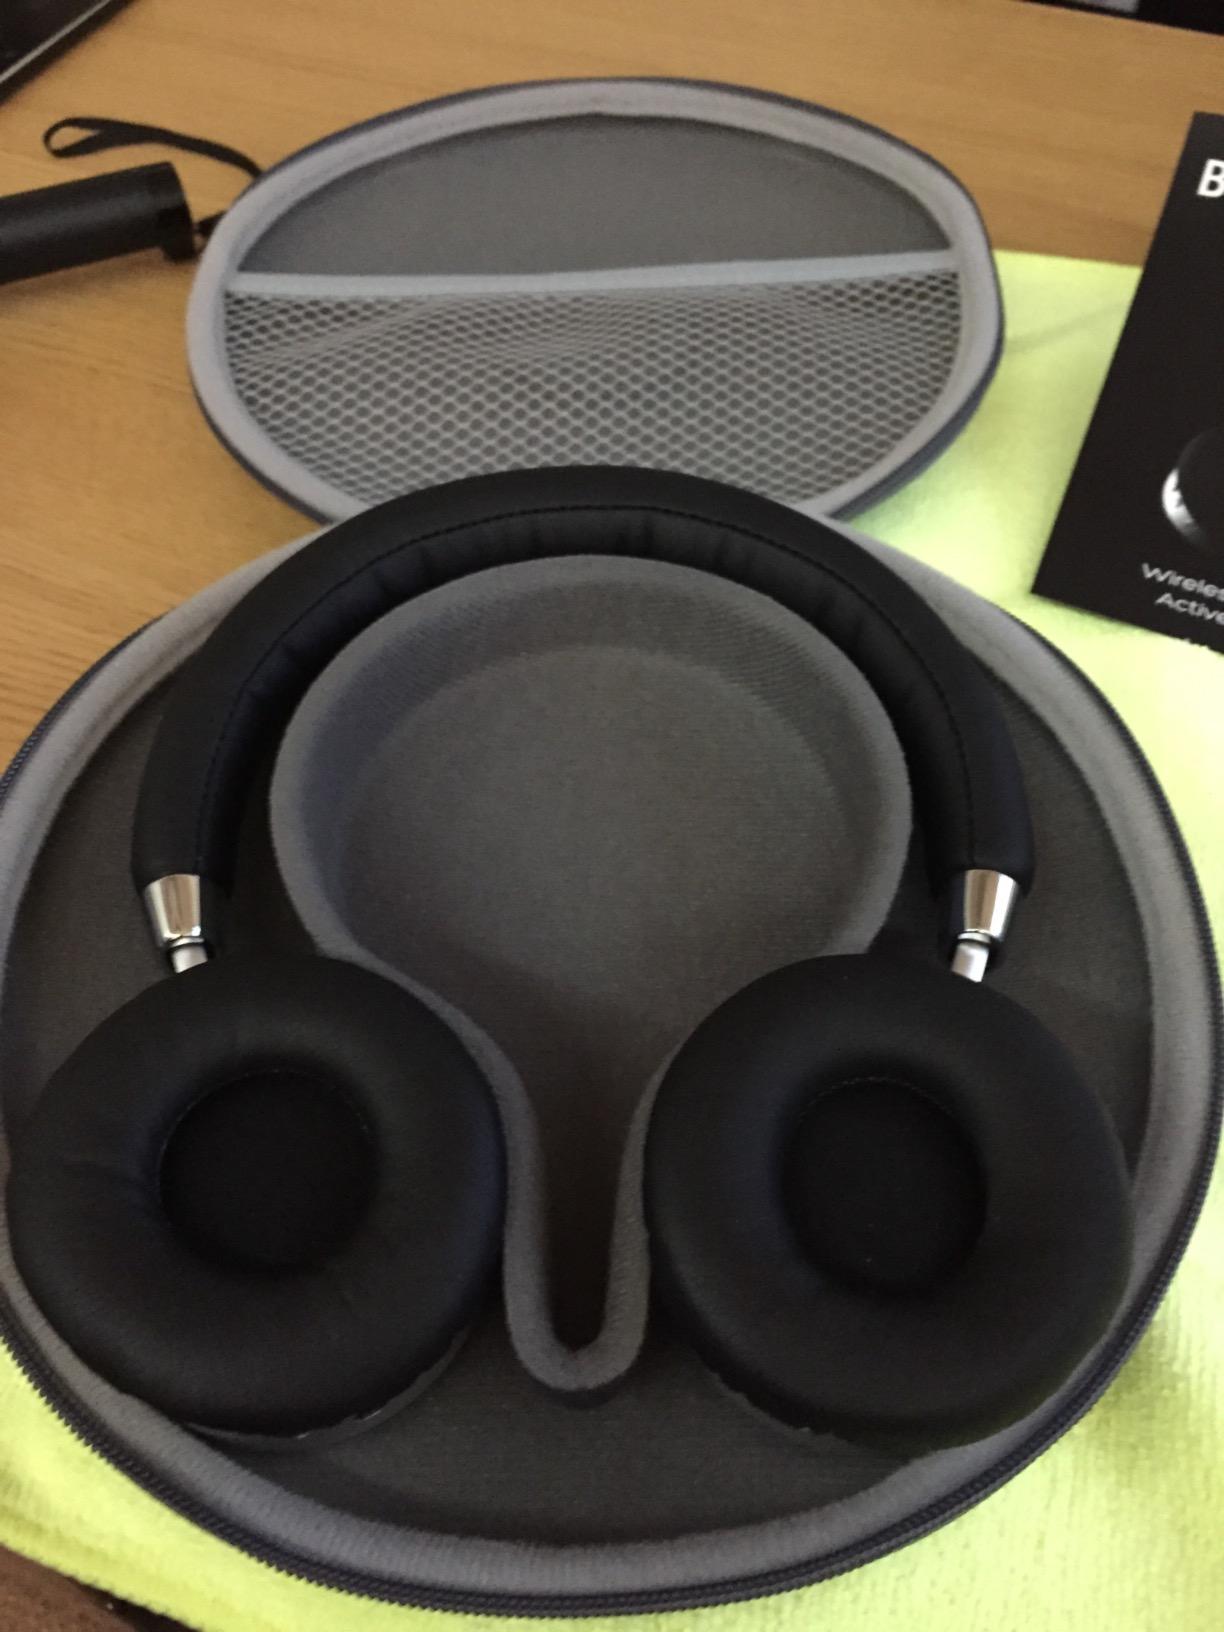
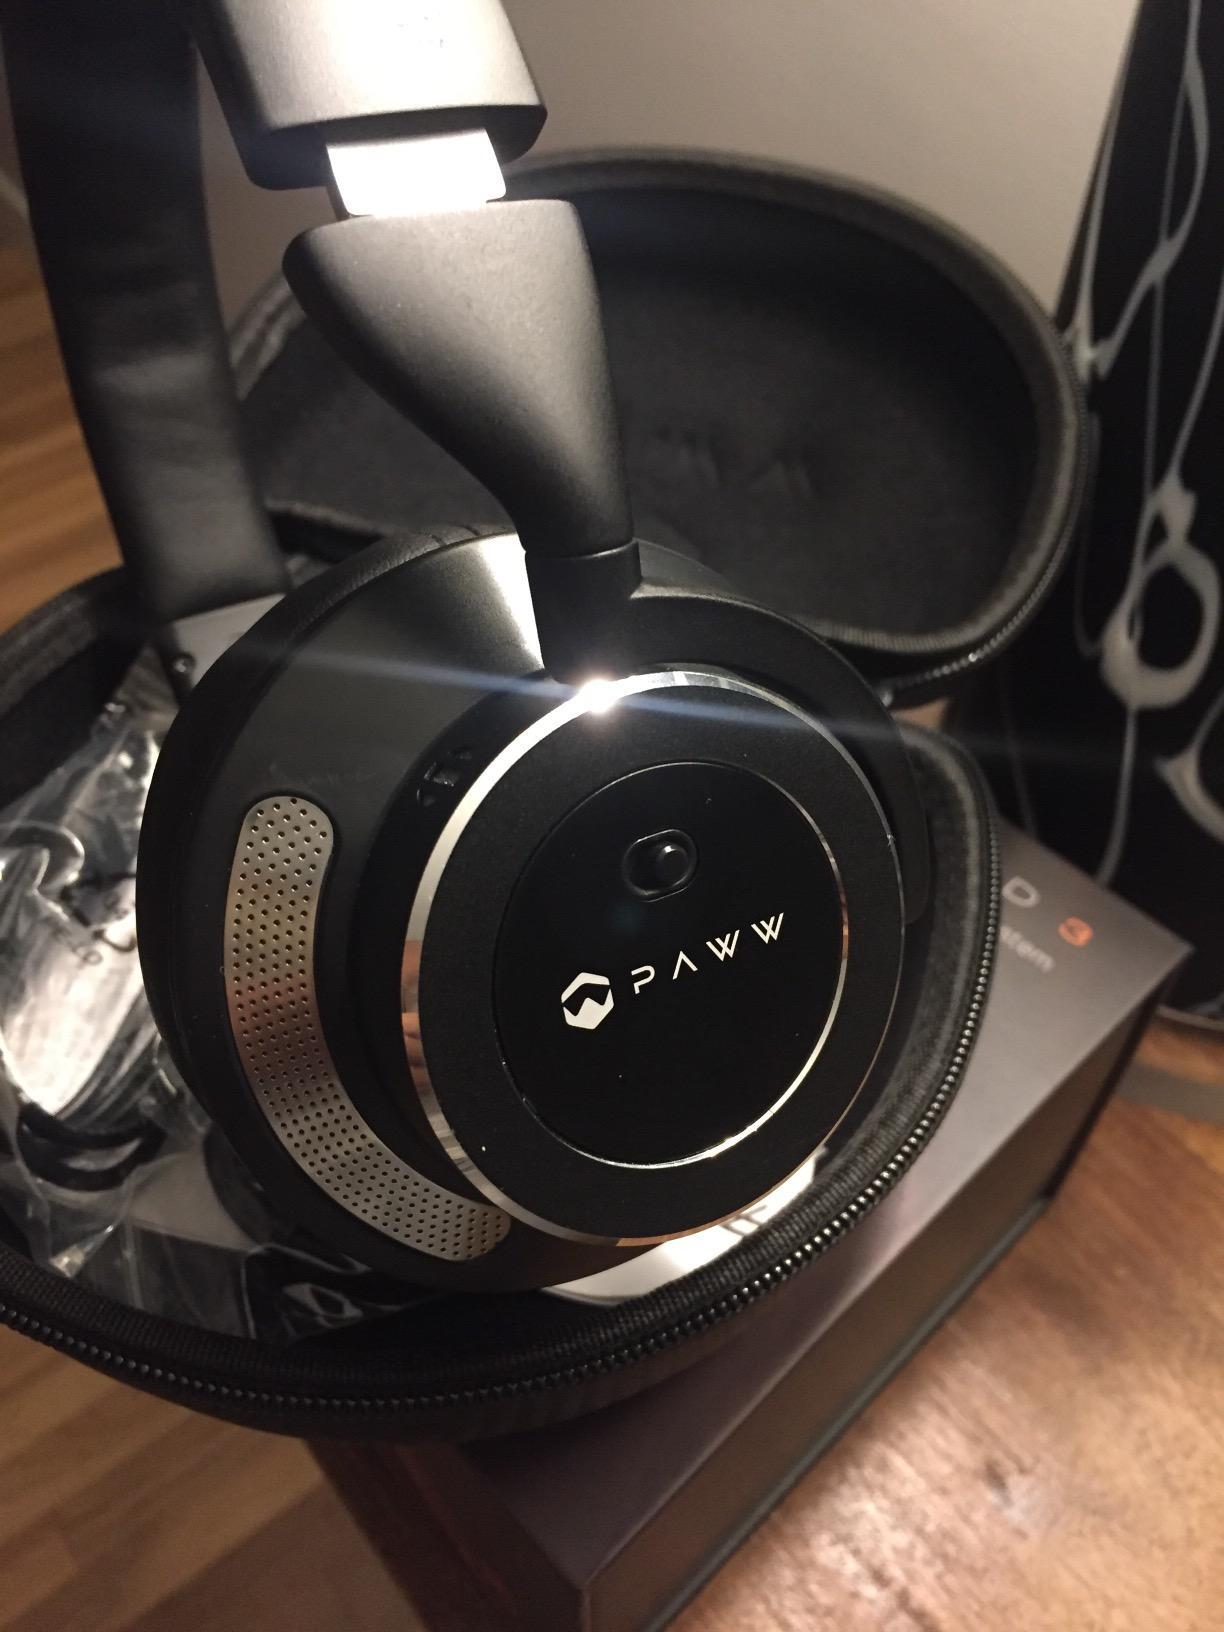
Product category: headphones
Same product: no